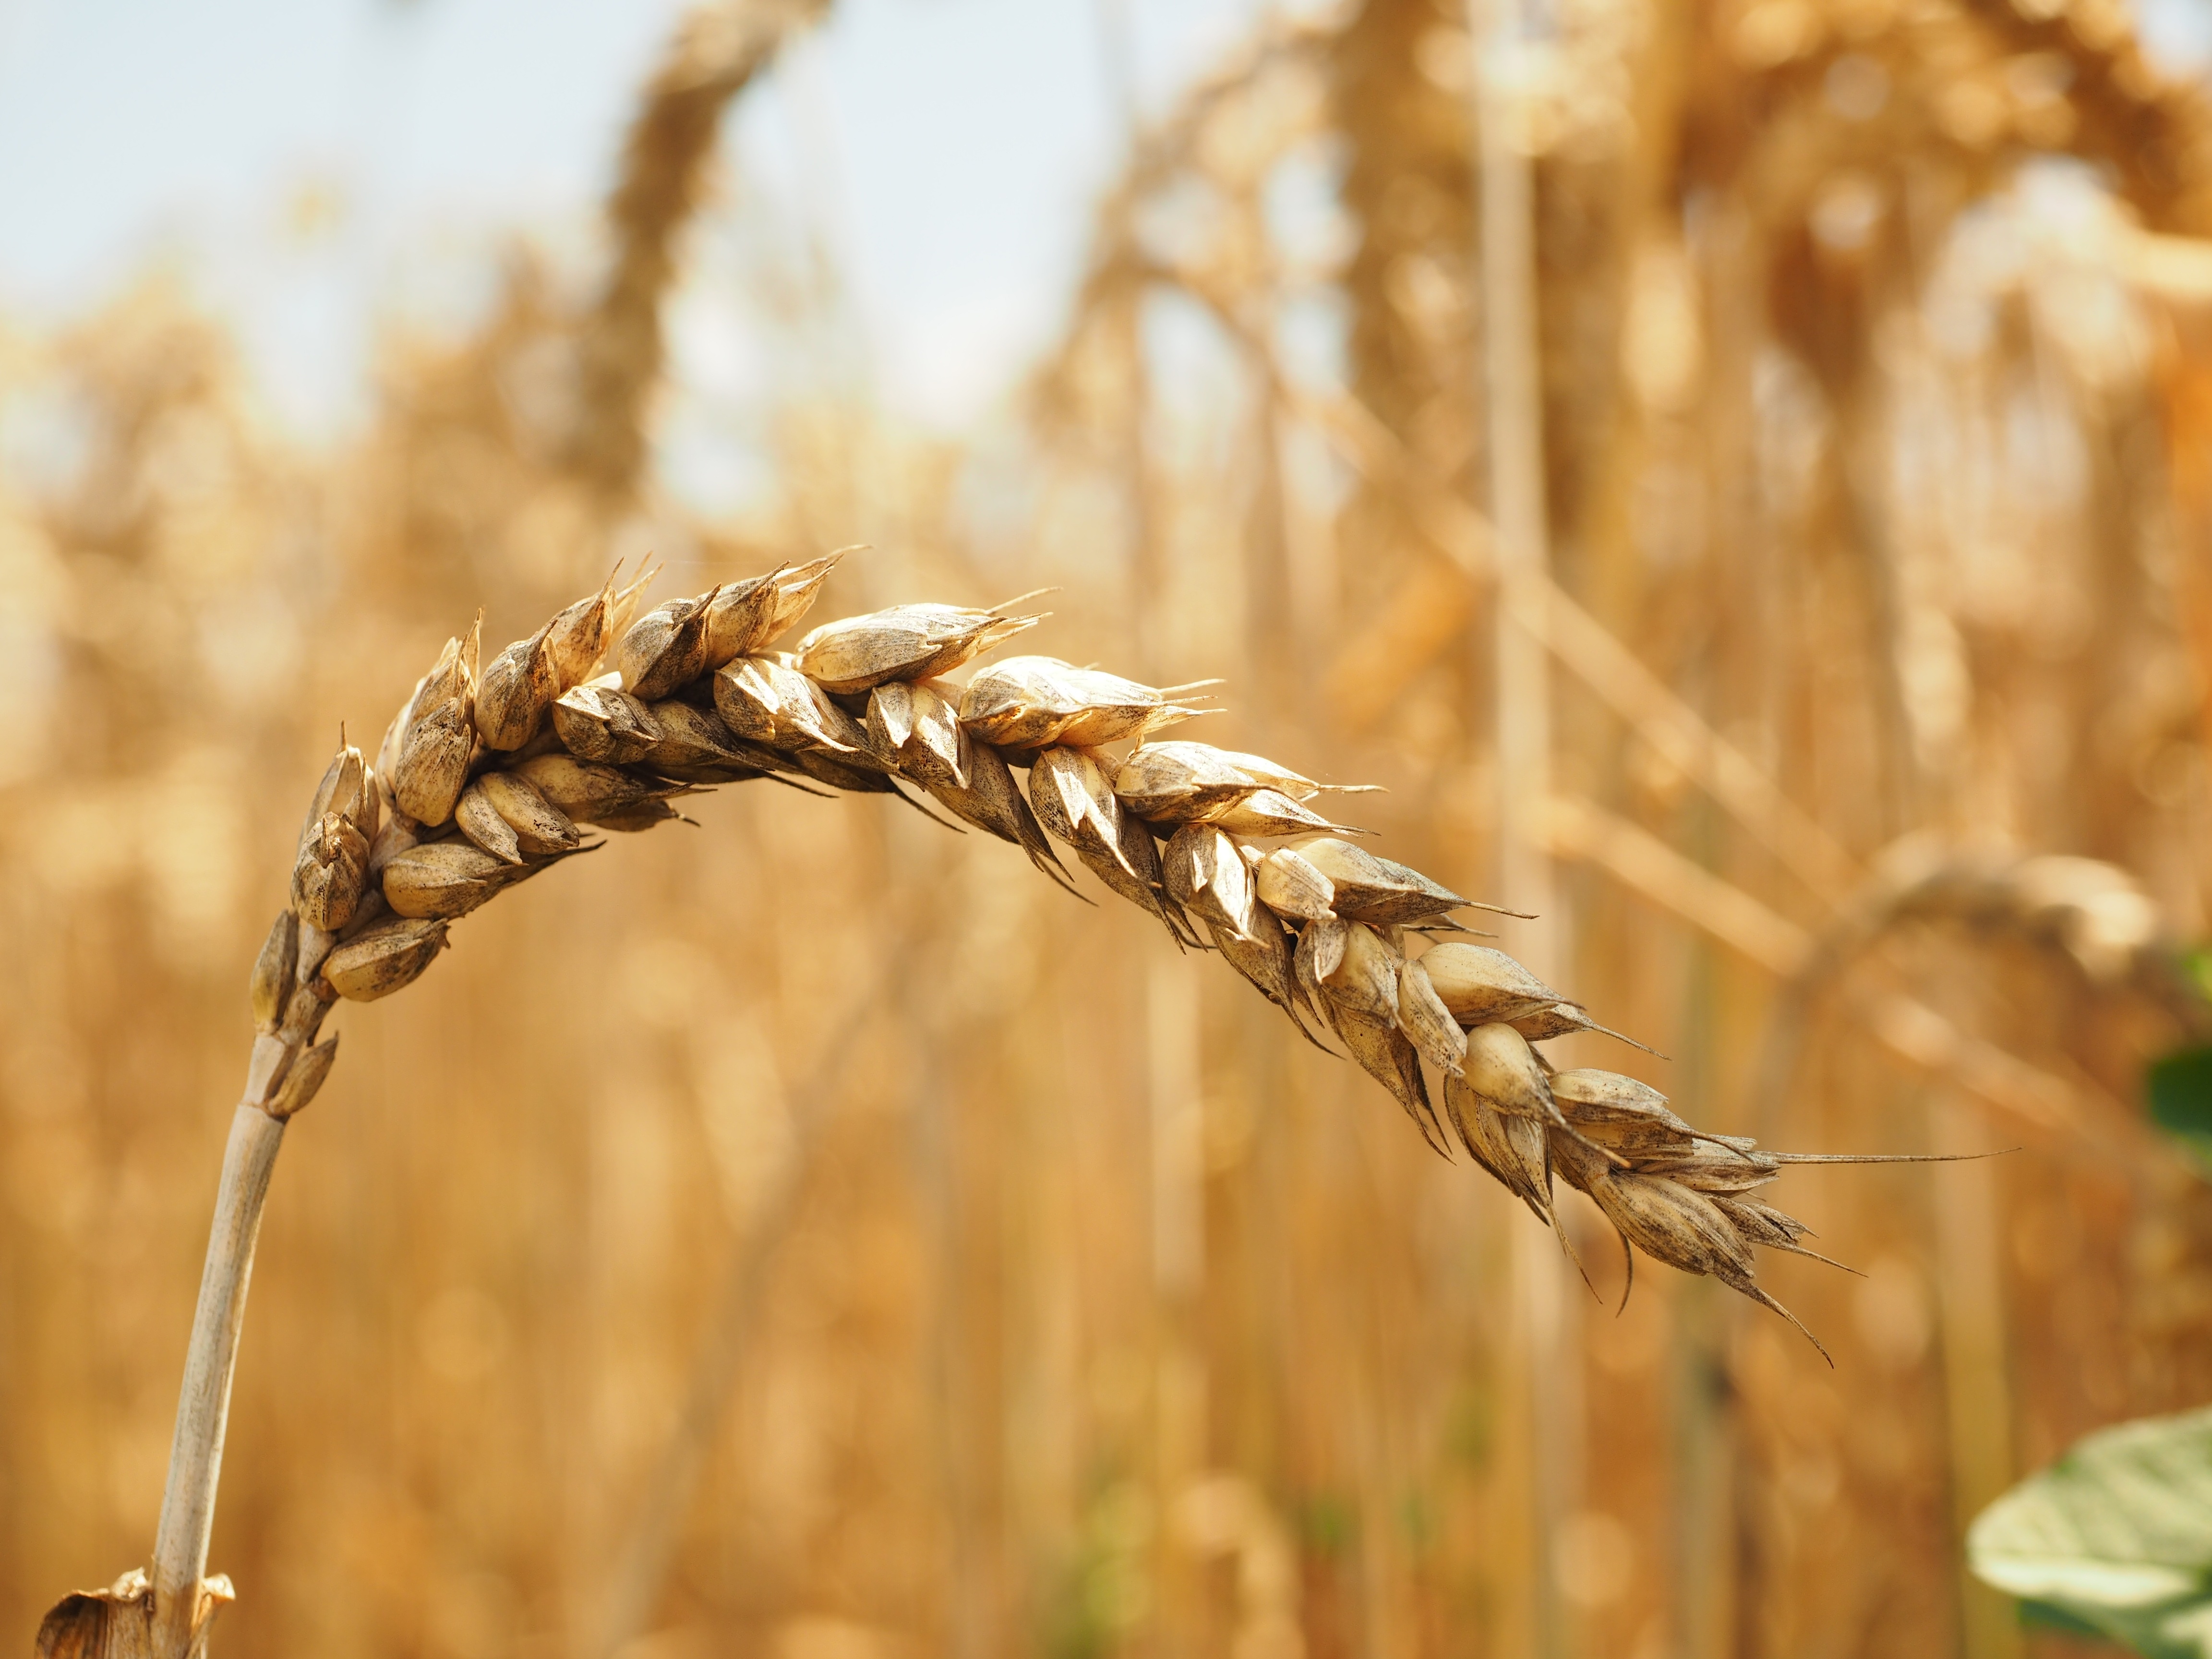
nature, grass, branch, plant, field, barley, wheat, grain, prairie, land, summer, ripe, rural, food, golden, harvest, produce, crop, yellow, agriculture, eat, season, spike, cereal, agricultural, cultivation, wheat field, close up, straw, rye, cornfield, cereals, poaceae, triticum, arable, corn ear, flowering plant, halm, commodity, emmer, ear of corn, triticum aestivum, grass family, plant stem, land plant, food grain, einkorn wheat